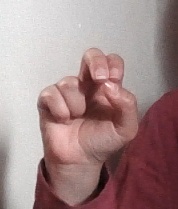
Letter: gaaf